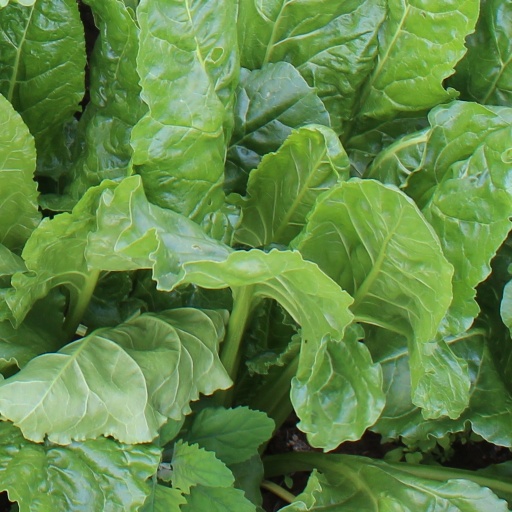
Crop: sugar beet